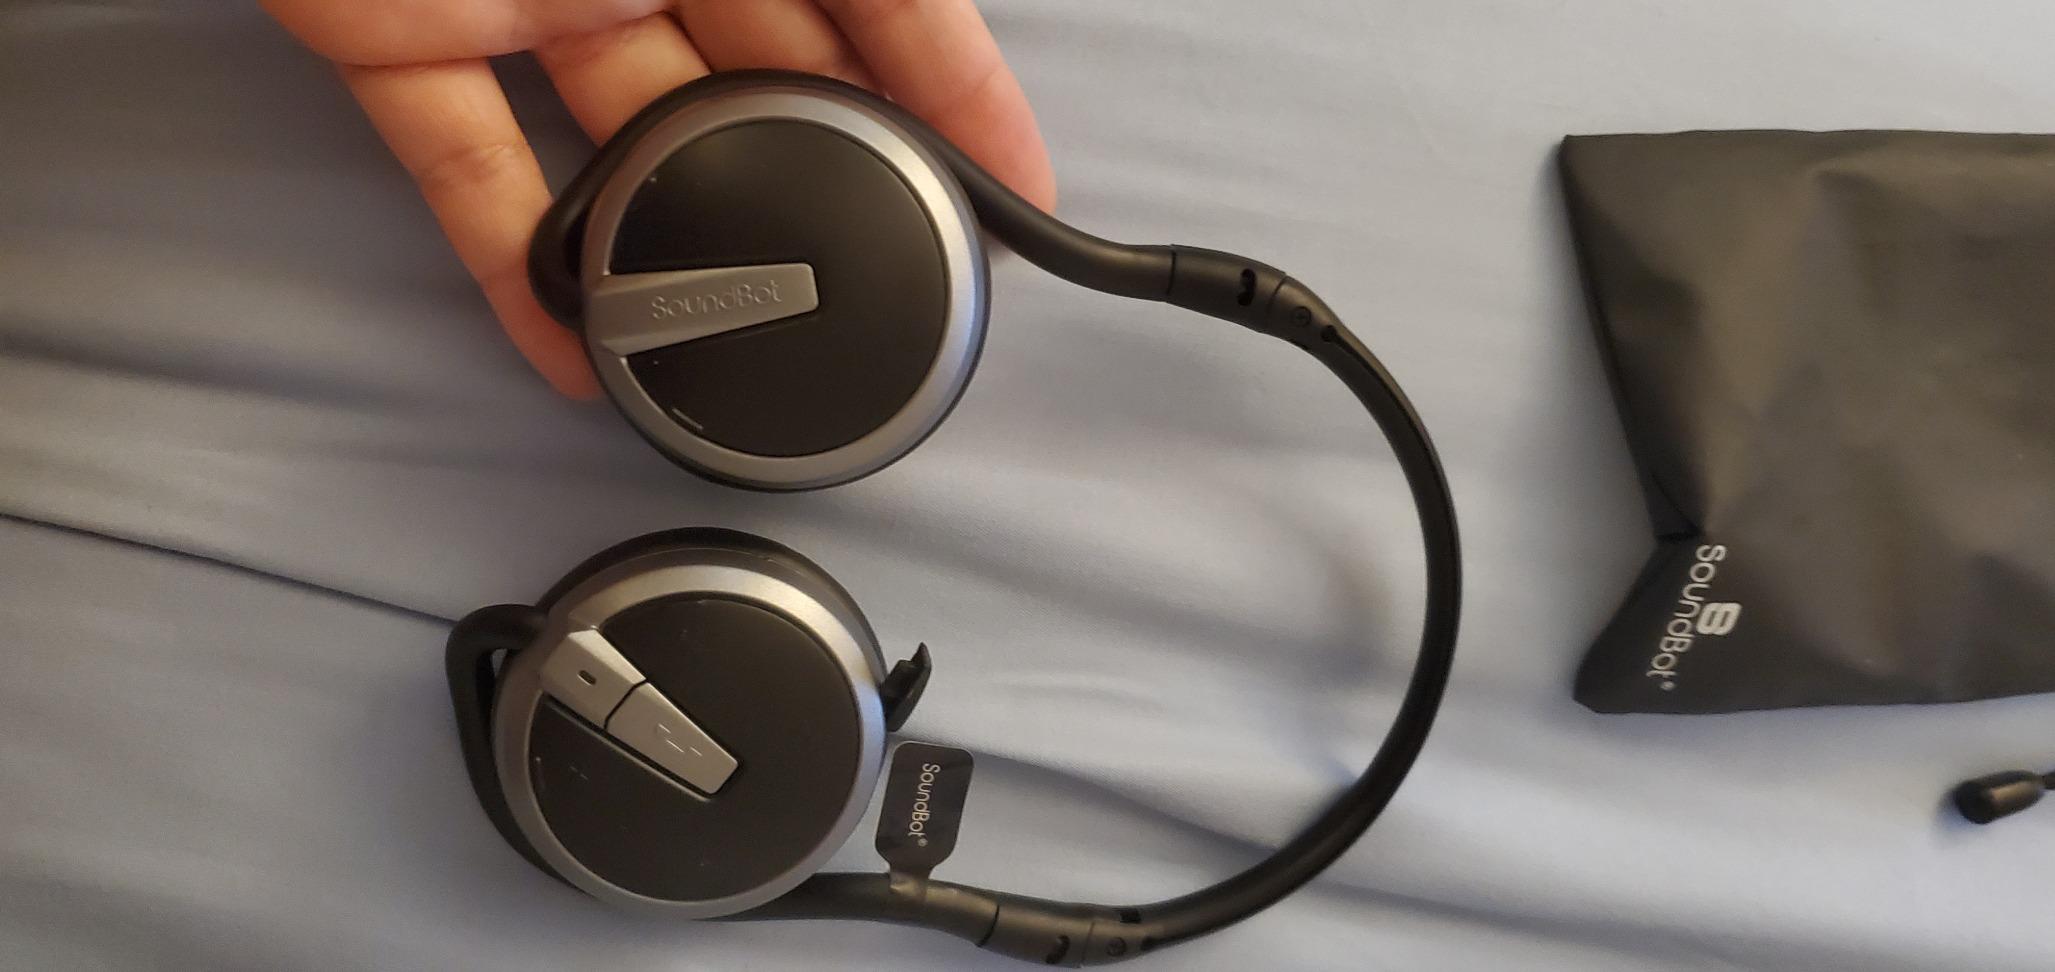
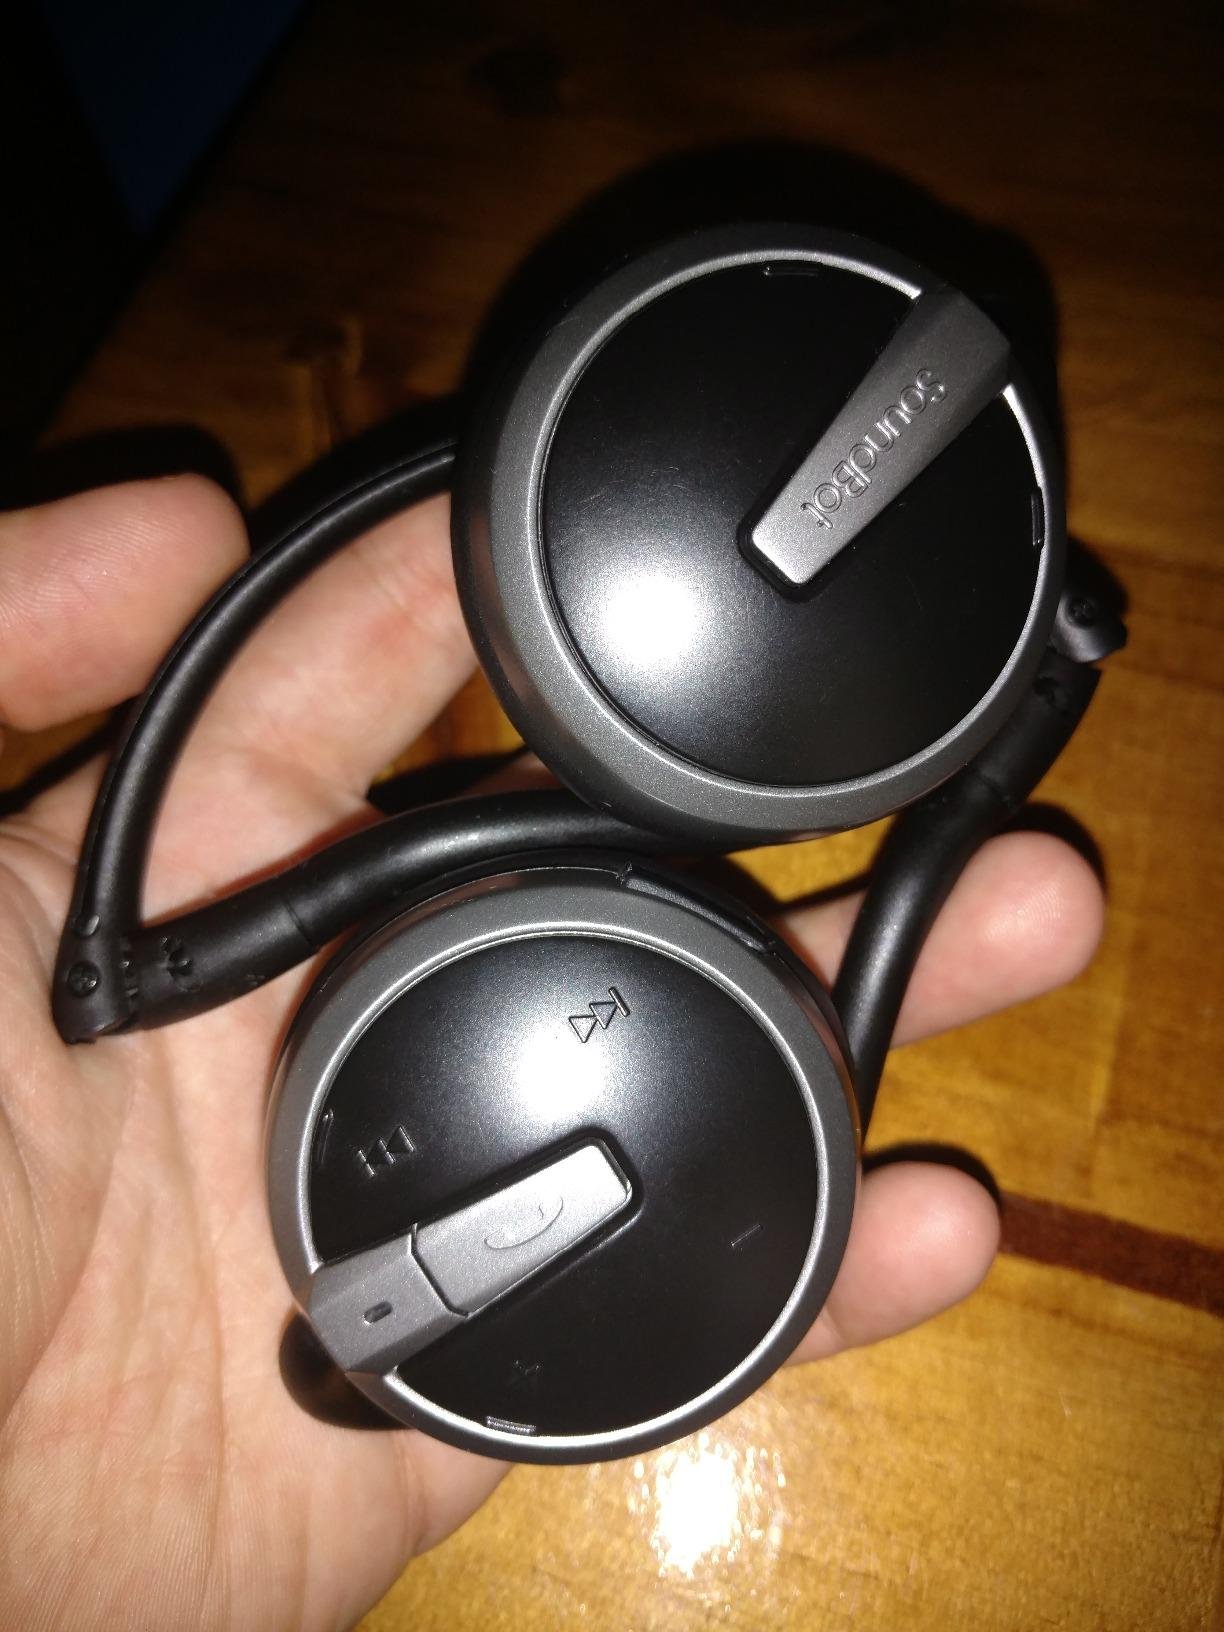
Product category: headphones
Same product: yes